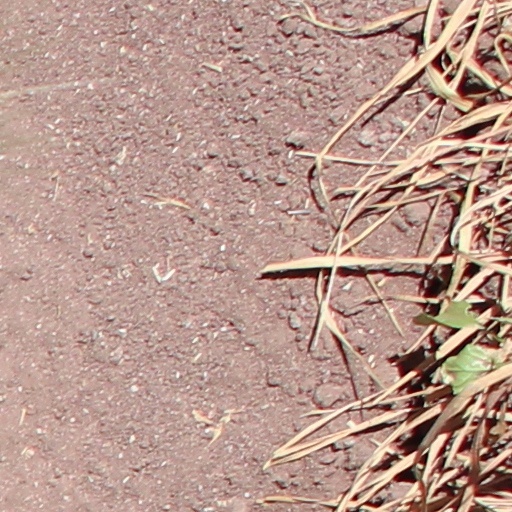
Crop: wheat